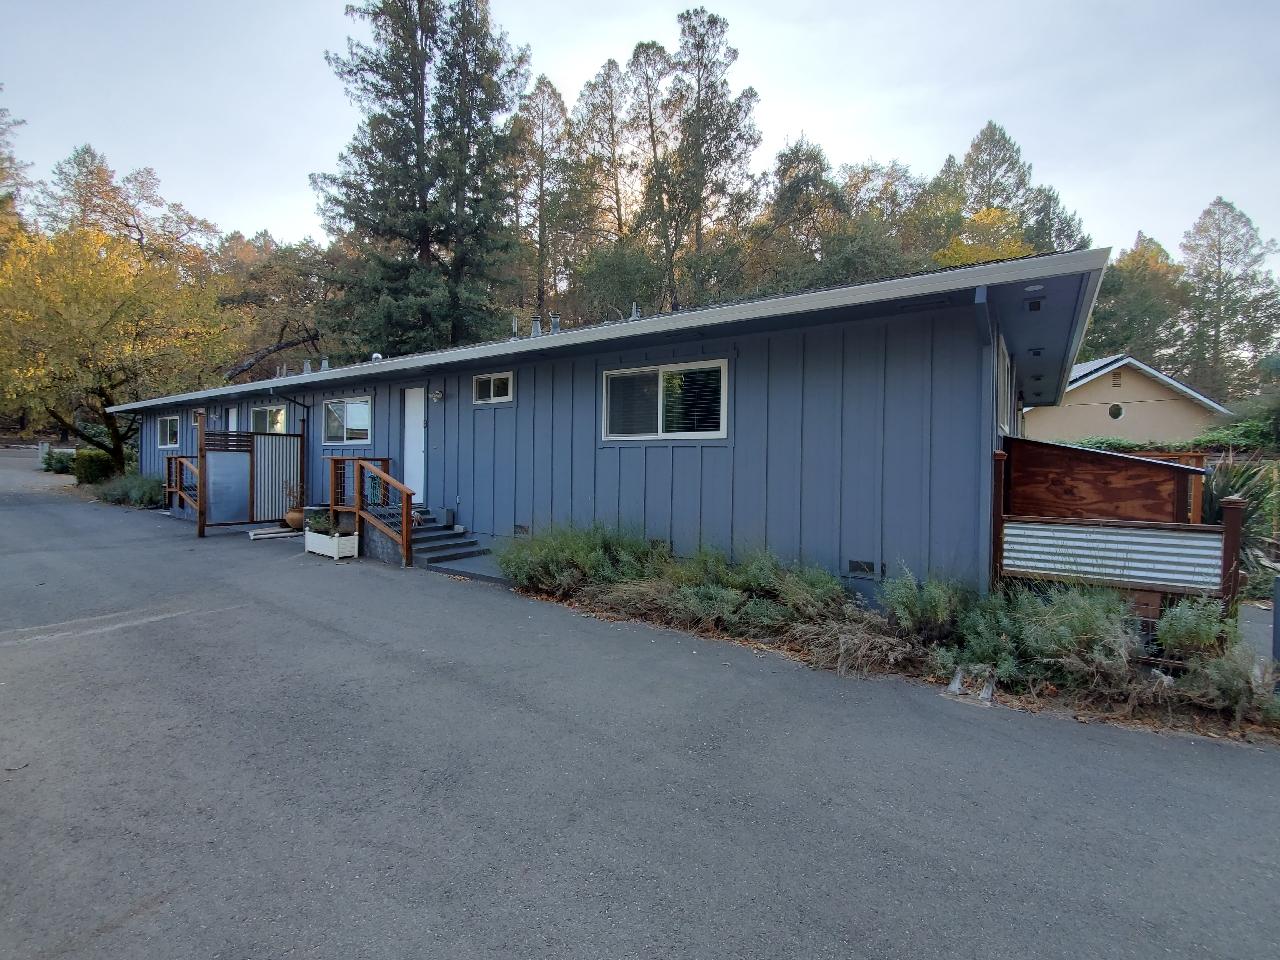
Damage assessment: no_damage